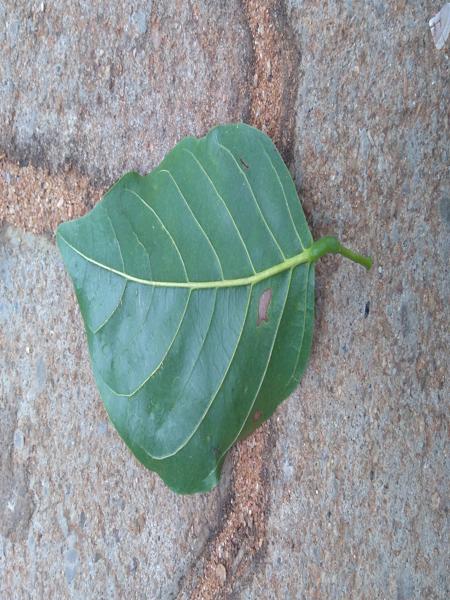
Plant: Honge